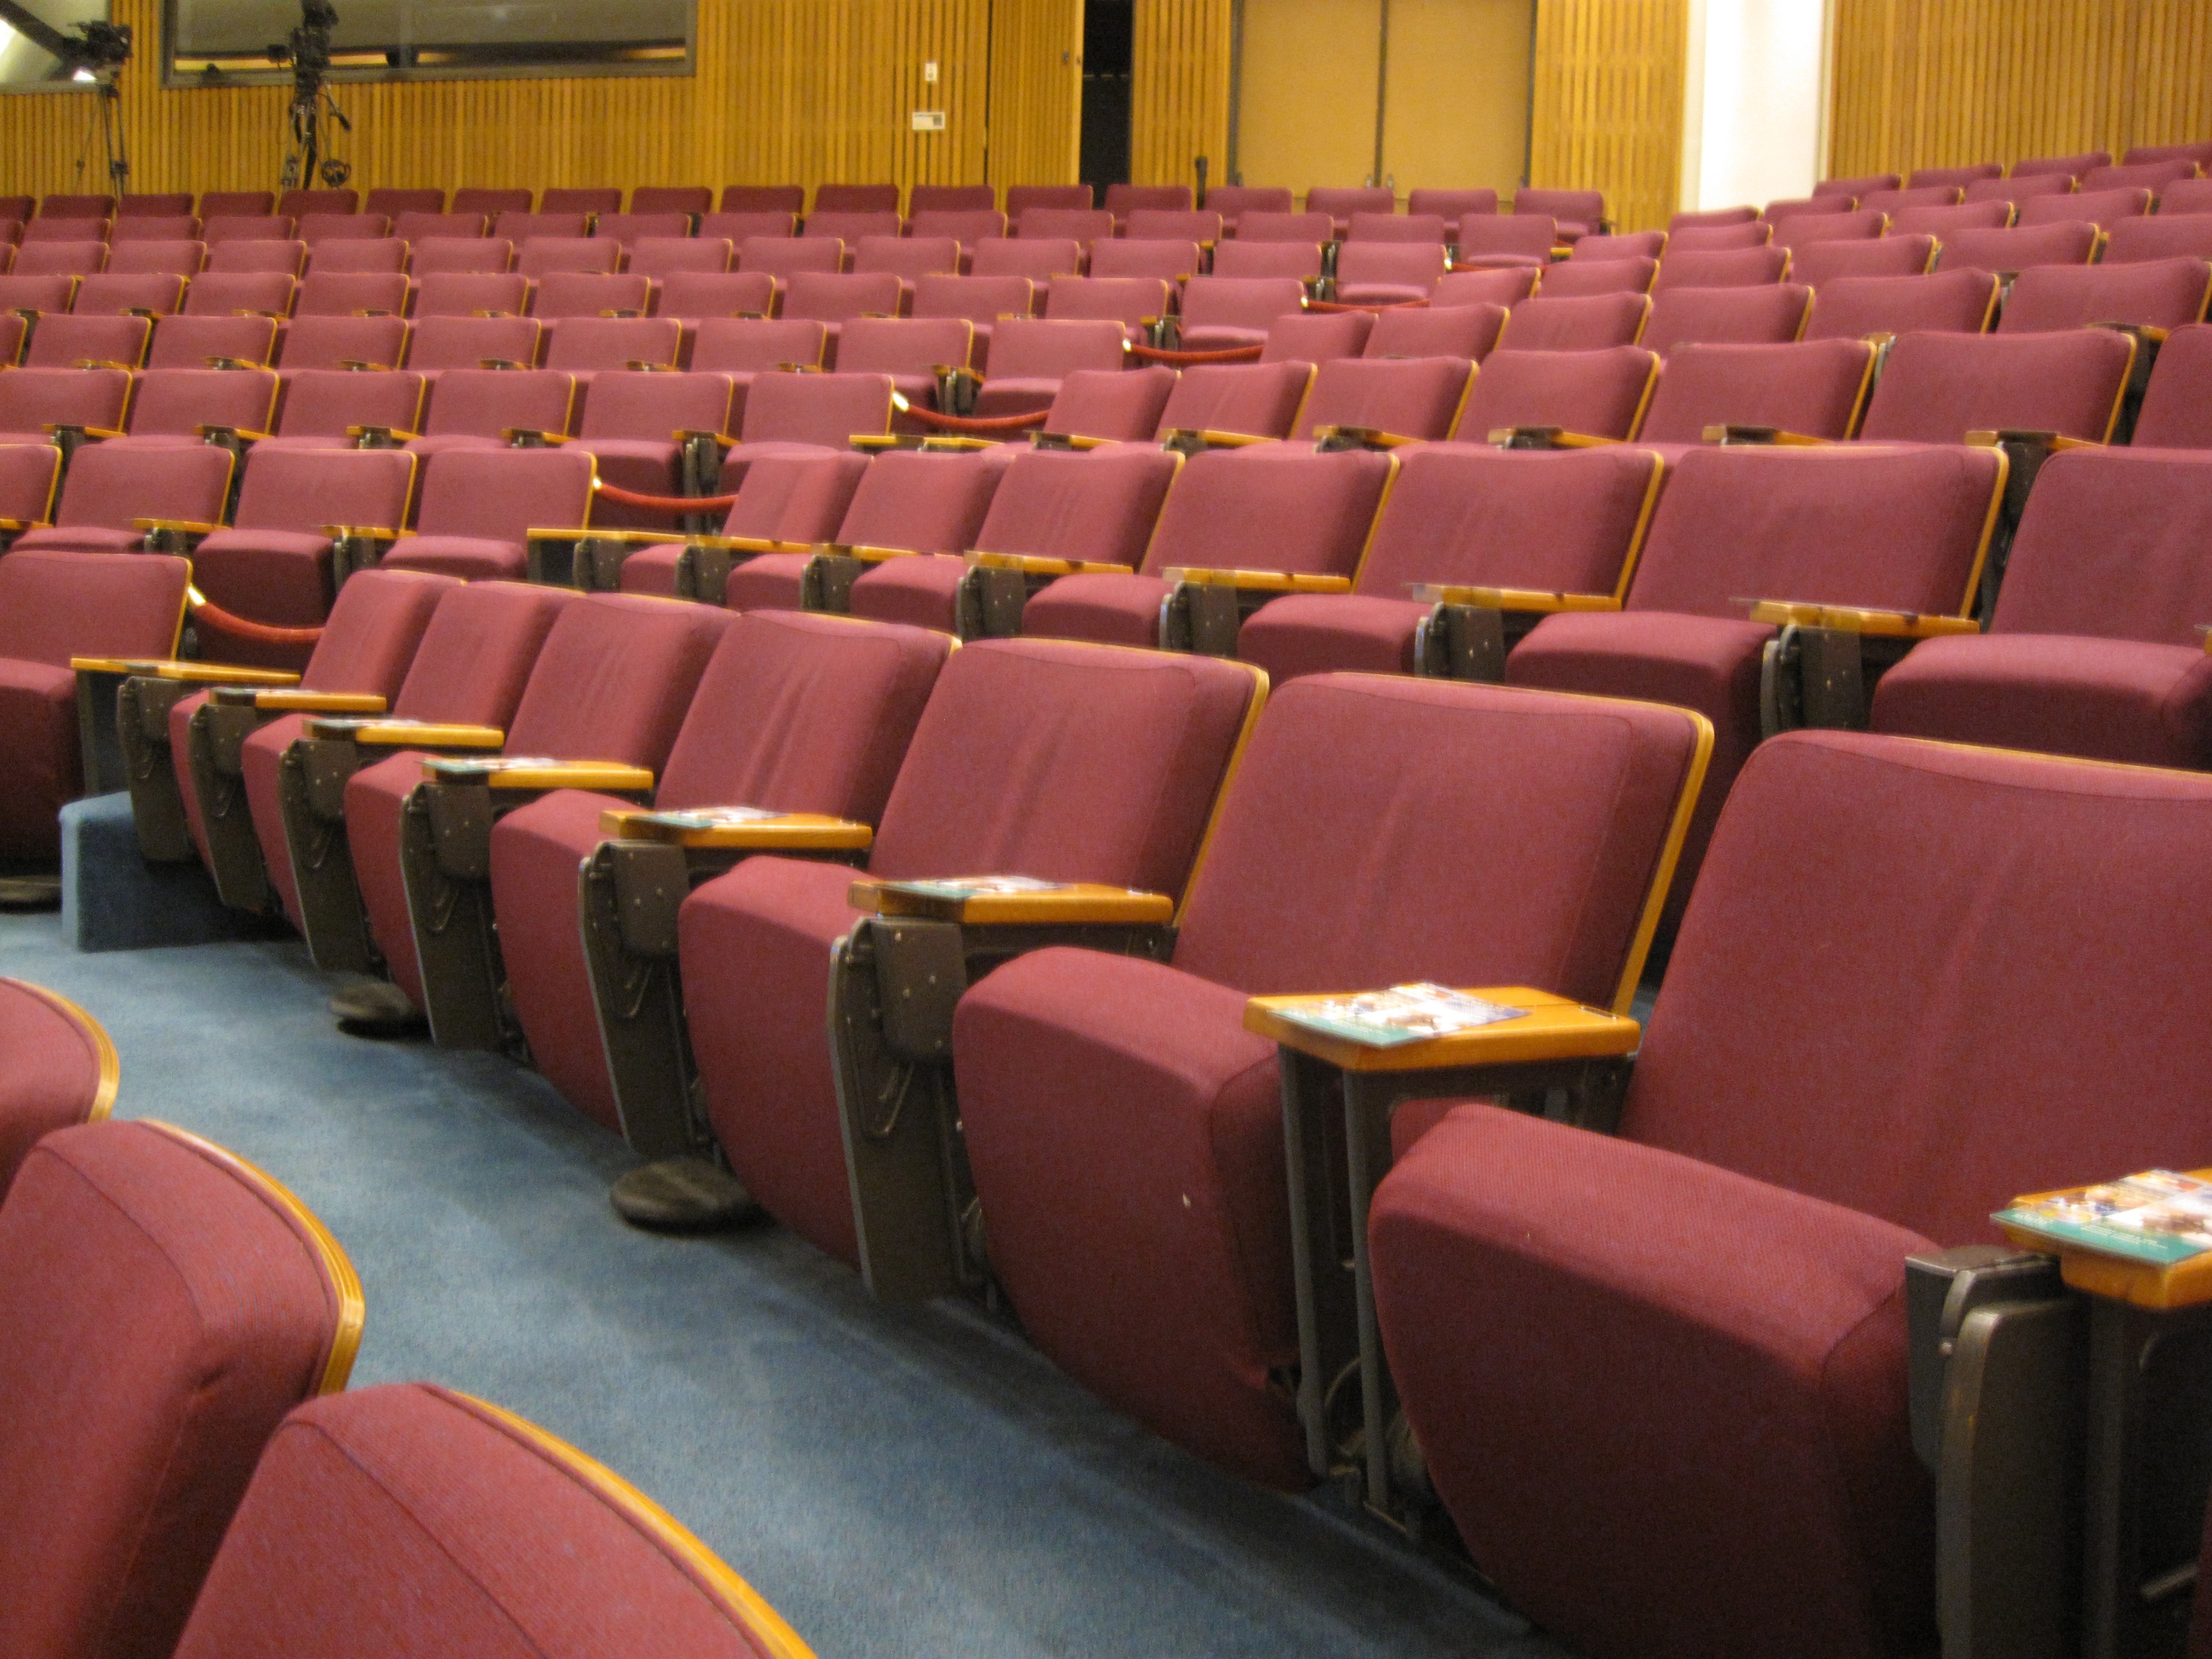
auditorium, audience, room, theatre, monterey, nmc2009, movie theater, function hall, conference hall